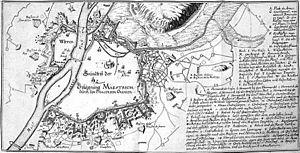
Le siège de Maastricht est une tentative de Guillaume III d'Orange pour reprendre la ville aux Français, qui l'occupent depuis 1673. Il commence le 6 juillet 1676 et se termine le 27 août 1676 par la défaite des troupes alliées.